Henry Harvey

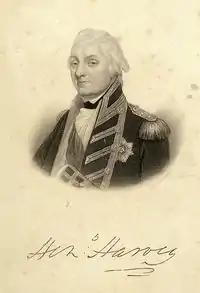
Admiral Sir Henry Harvey, engraved by Samuel Freeman, 1810

Admiral Sir Henry Harvey KB (Bef. 4 Aug 1737 – 28 December 1810) was a long-serving officer of the British Royal Navy during the second half of the eighteenth century. Harvey participated in numerous naval operations and actions and especially distinguished himself at the Glorious First of June in command of . His career took him all over the world, particularly on the North American station and in the West Indies where he commanded numerous ships and, later in his career, squadrons during the course of three different wars. Harvey was a member of a distinguished naval family, his brother was killed in action in 1794, three of his sons entered the navy and one of them was later raised to admiral himself.